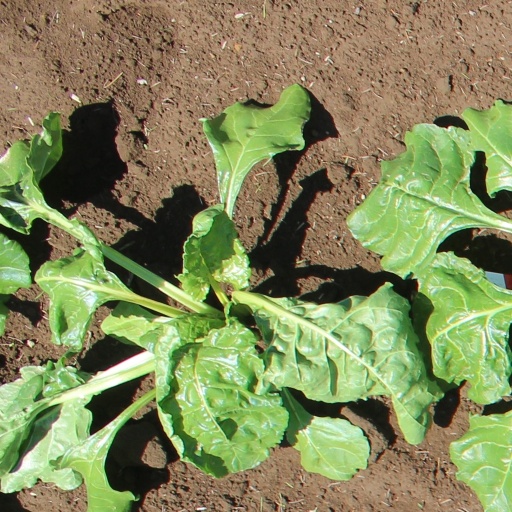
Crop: sugar beet